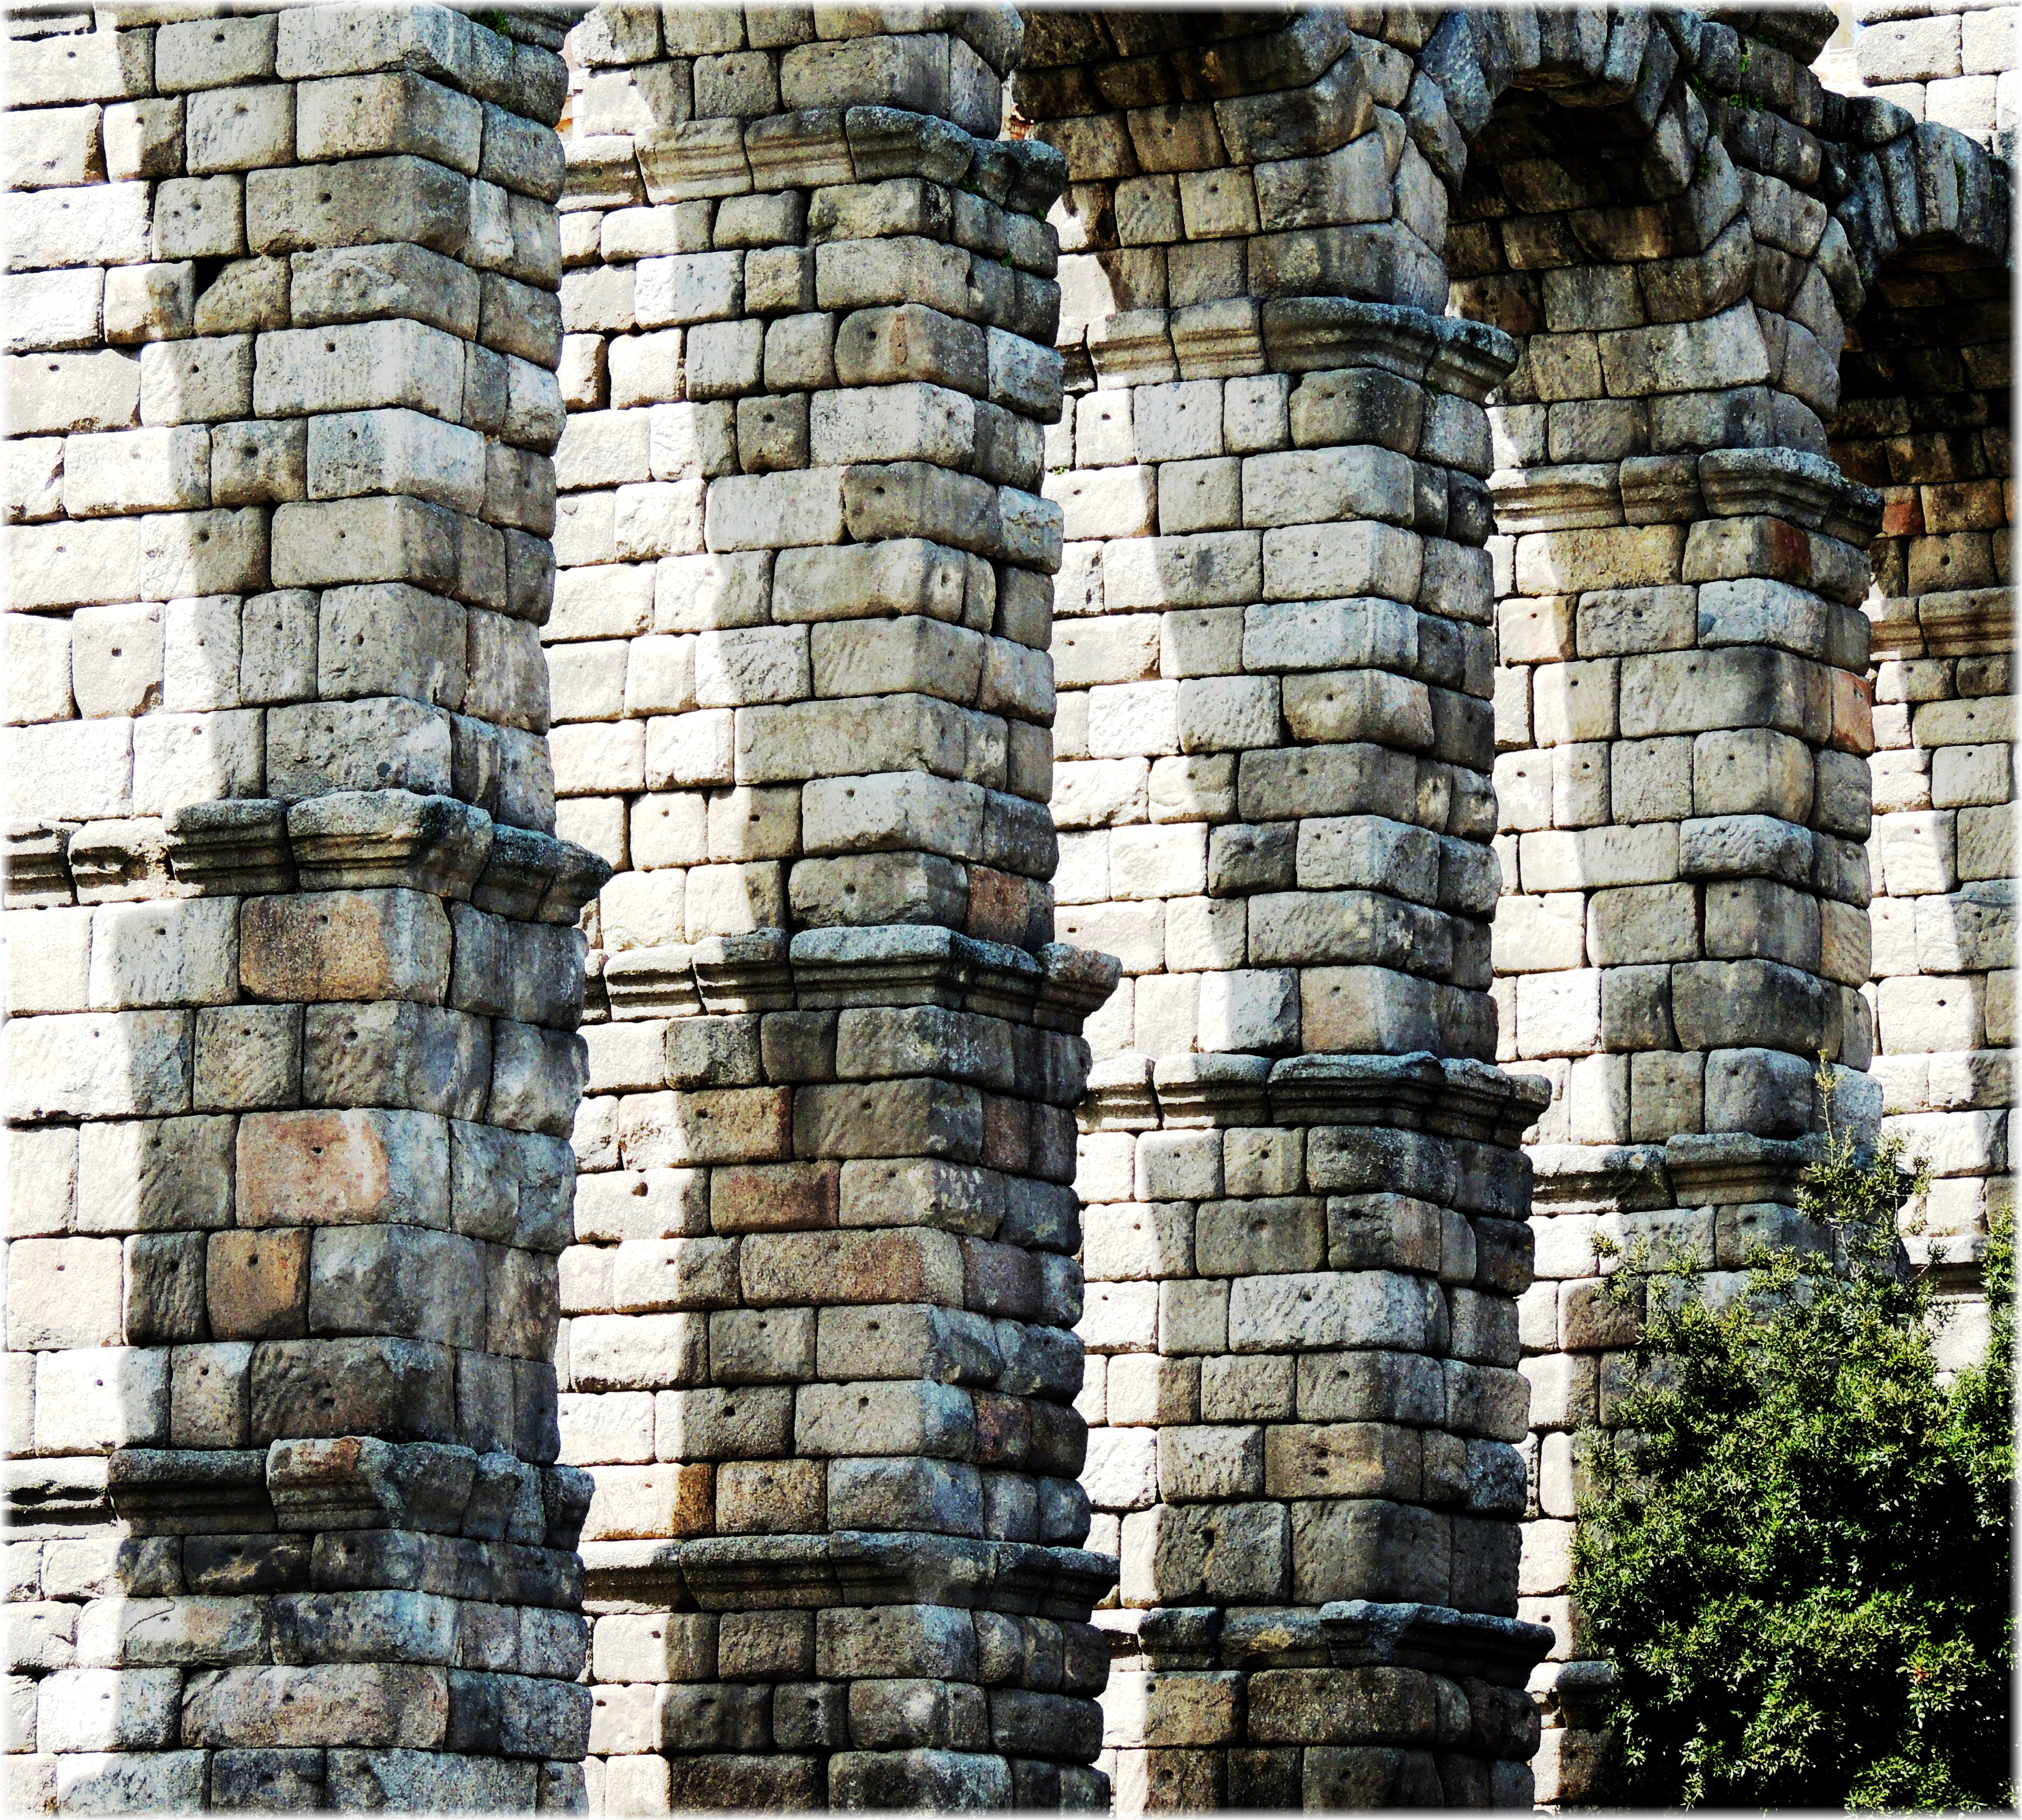
rock, architecture, structure, wood, window, city, wall, stone, europe, arch, column, facade, stone wall, brick, material, interior design, spain, espagne, ruins, arquitectura, europa, romano, piedra, ciudad, castillayleon, segovia, acueducto, pedra, brickwork, cidade, espana, castillaleon, arquitecture, ancient history